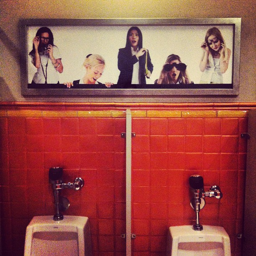
A photo of a photo above the urinals in a public restroom.
A view of a bathroom stall with red tiles.
There is a framed photo of women looking down hung over two urinals.
Two urinals in a bathroom with a photo over them.
A men's bathroom has a picture of women on it.